Nissen dōsoron

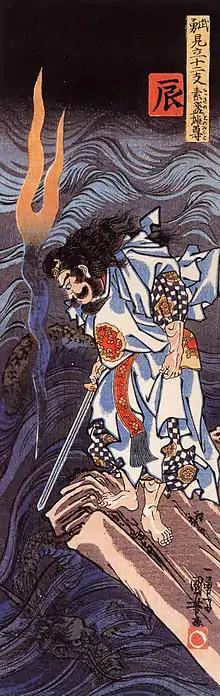
Susanoo-no-Mikoto

The theory gained further momentum among historians with much emphasis put on the natures of both the Japanese and the Koreans by comparing the two ethnic groups to Amaterasu and Susanoo as siblings with shared heritage but vastly different personalities.